Singranatore family

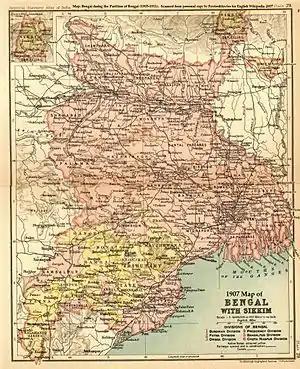
Bengal around the early 1900s

It was during the British rule, that the Zamindars of Bengal and Bihar became equivalents of the landed aristocracy. Specifically in the laws of 1793, the zamindars were created absolute owners of the estates, and not just representatives of the sovereign rulers It was also during the conquest of Bengal, that the British settlers gained power in India. In 1612, Sir Thomas Roe was instructed by King James I to visit the Mughal Emperor to arrange for a commercial treaty which would give the Company exclusive rights to reside and build factories in Surat and other areas. The British were given the ability to trade in the Indian Empire by Emperor Jahangir.